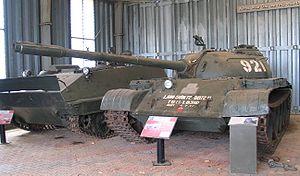
Le Type 59 est la copie chinoise du T-54 soviétique.